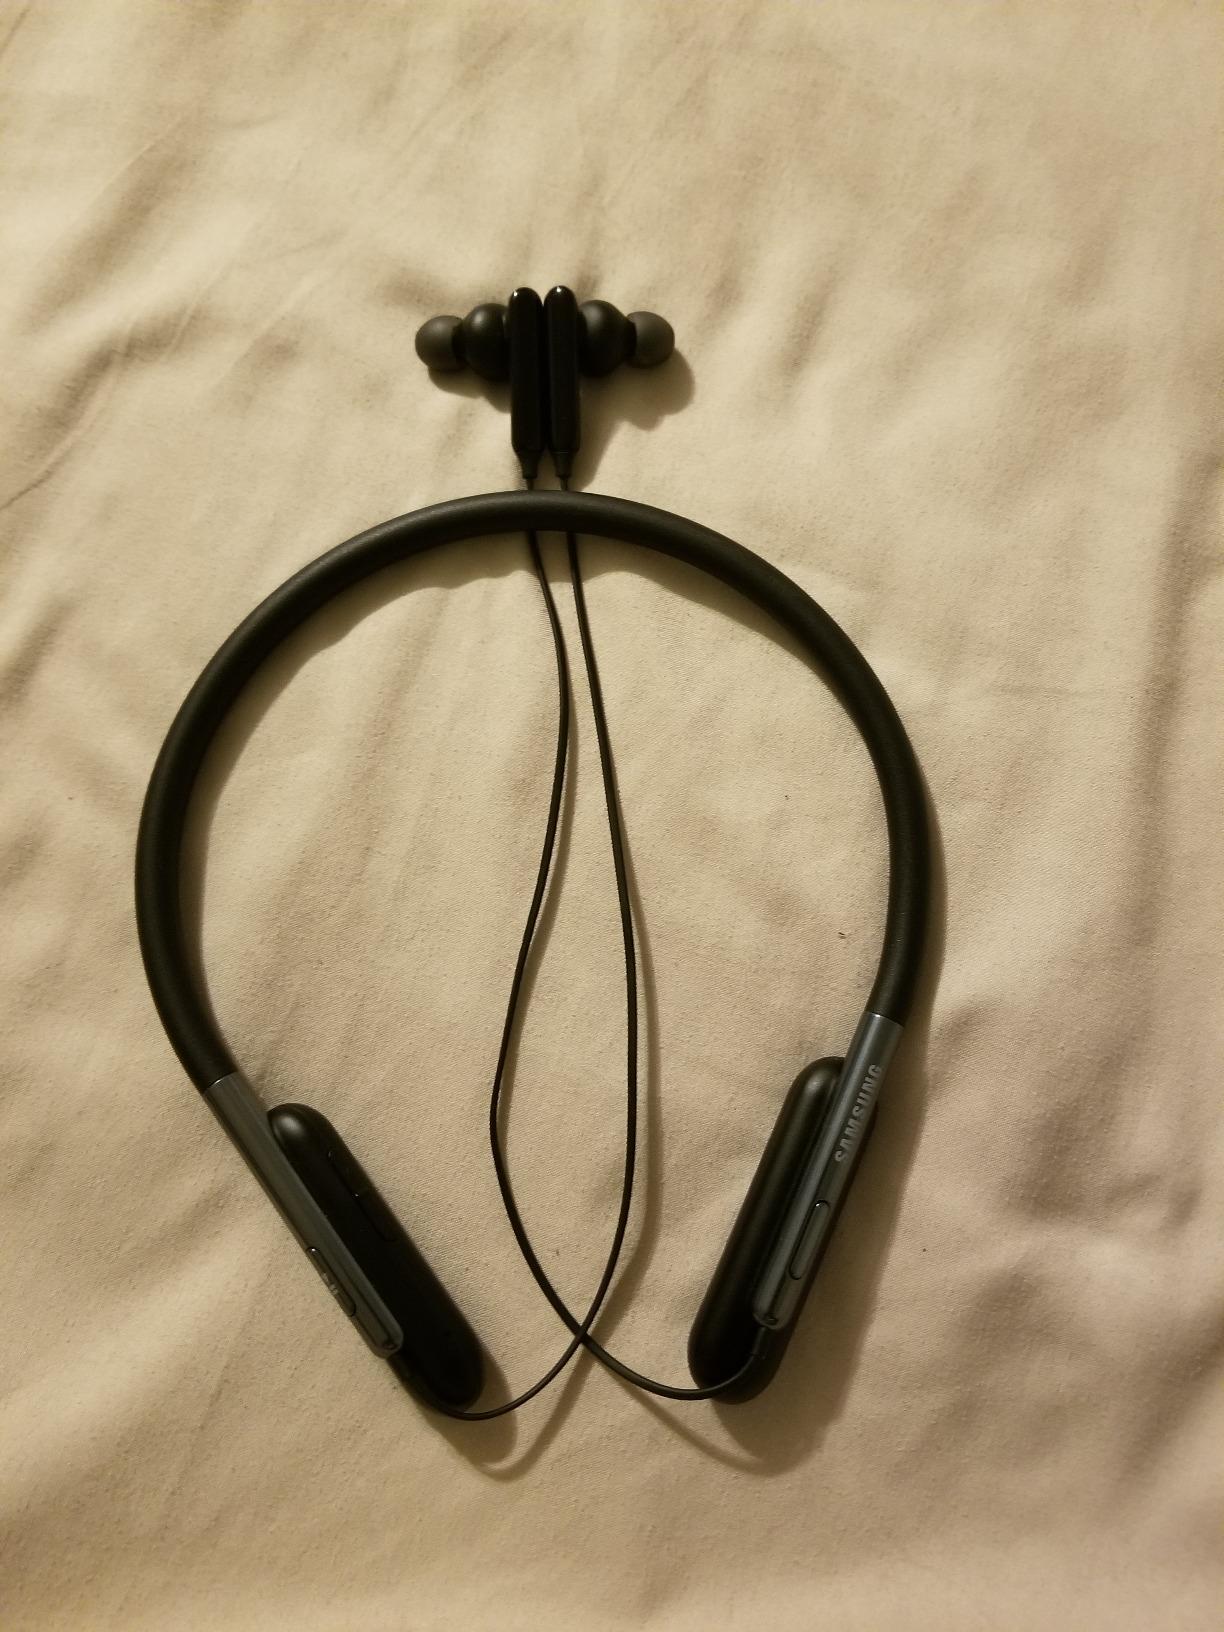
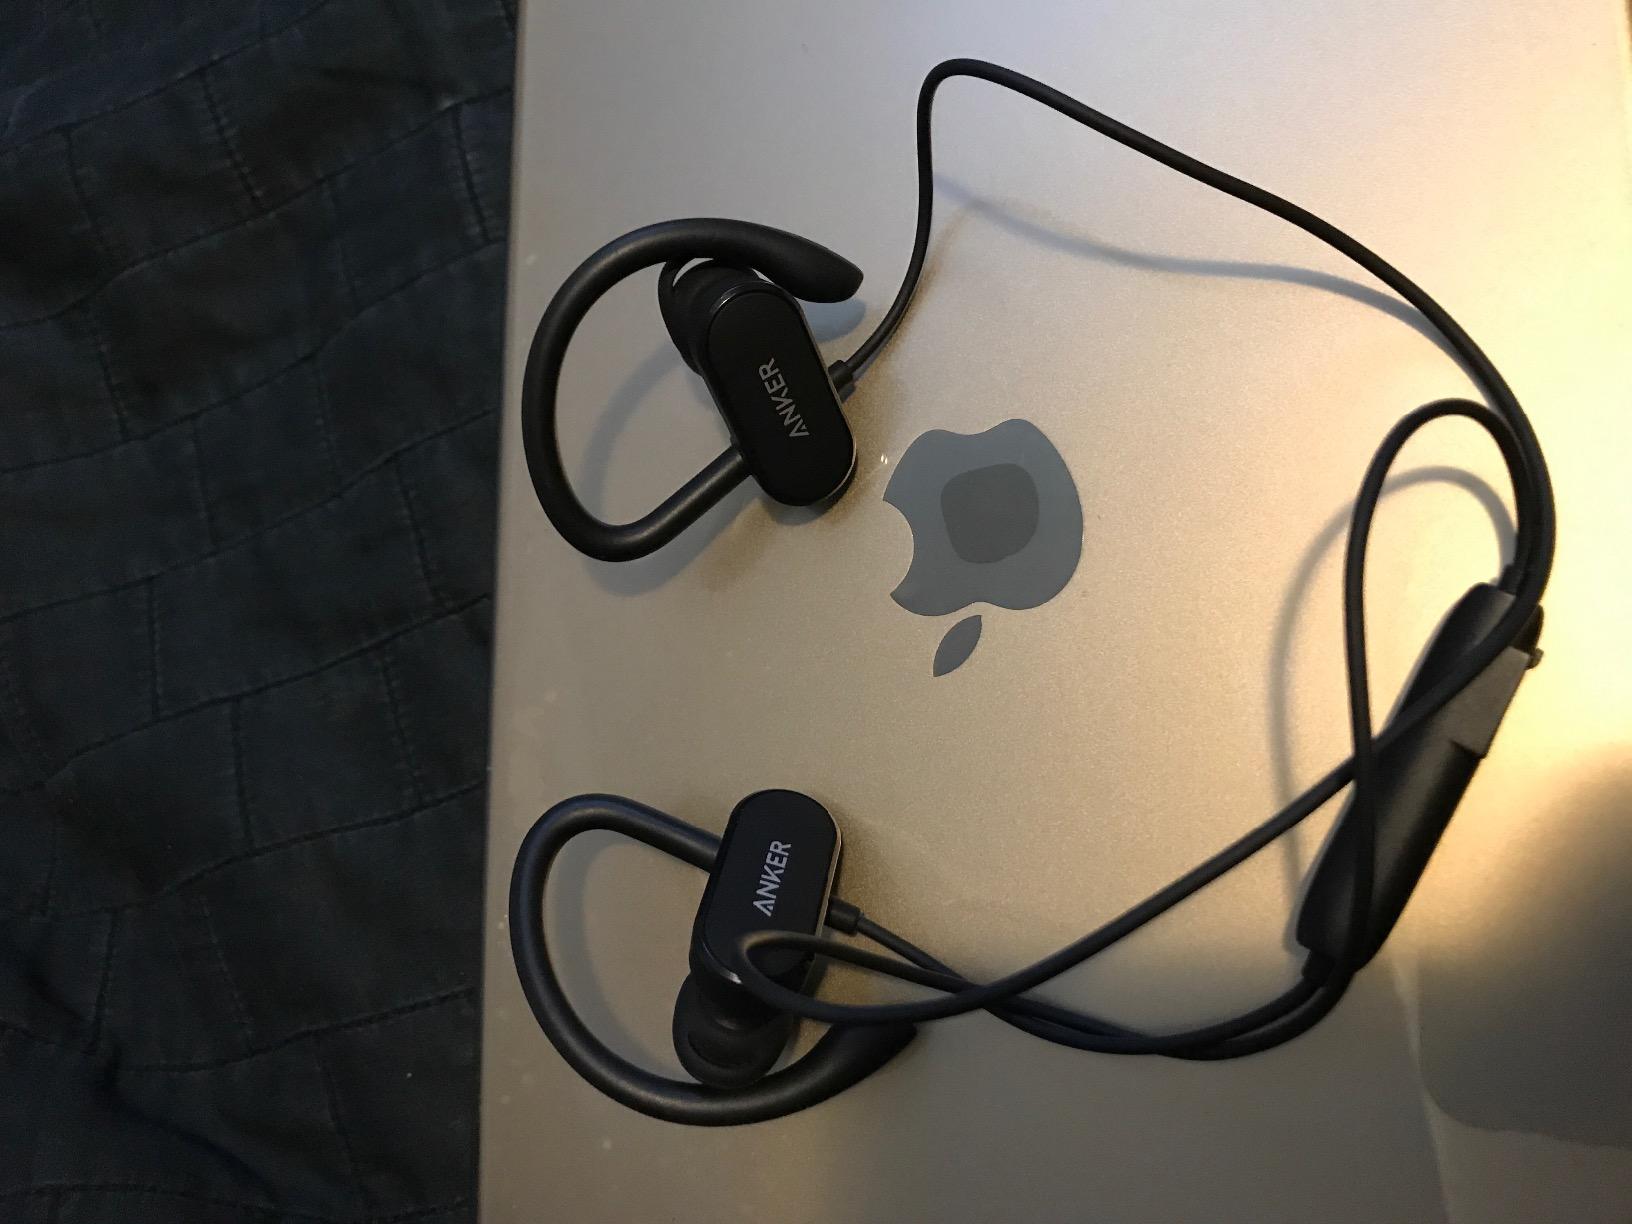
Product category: headphones
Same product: no